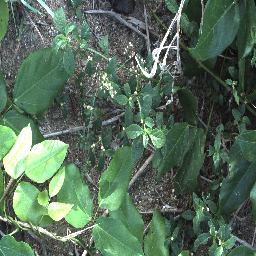
Label: negative